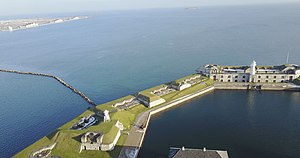
Trekroner (ø) / Historie / Trekroner Søfort
Drone foto fra freesky.dk
Freesky.dk Drone foto
Trekroner er en kunstig ø i Københavns Havn nord for Refshaleøen. Trekroner lå oprindeligt ca. 200 m længere mod nord og fungerede fra 1713 til 1731. Det nuværende område grundlagdes i 1786, men var ikke færdigt ved Slaget på Reden eller ved det engelske bombardement i 1807. Først i 1828 blev man færdig med byggeriet efter en periode med økonomisk nedgang.